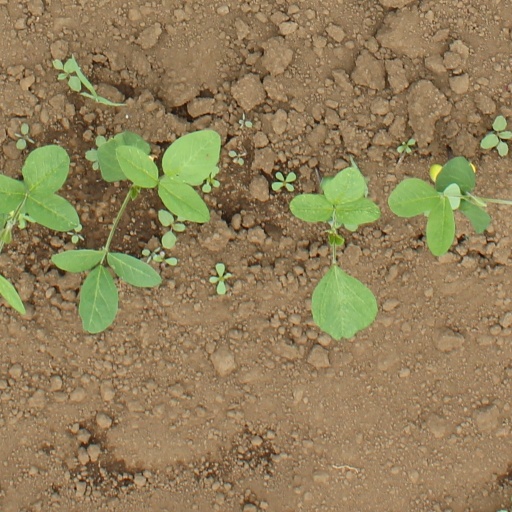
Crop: soybean